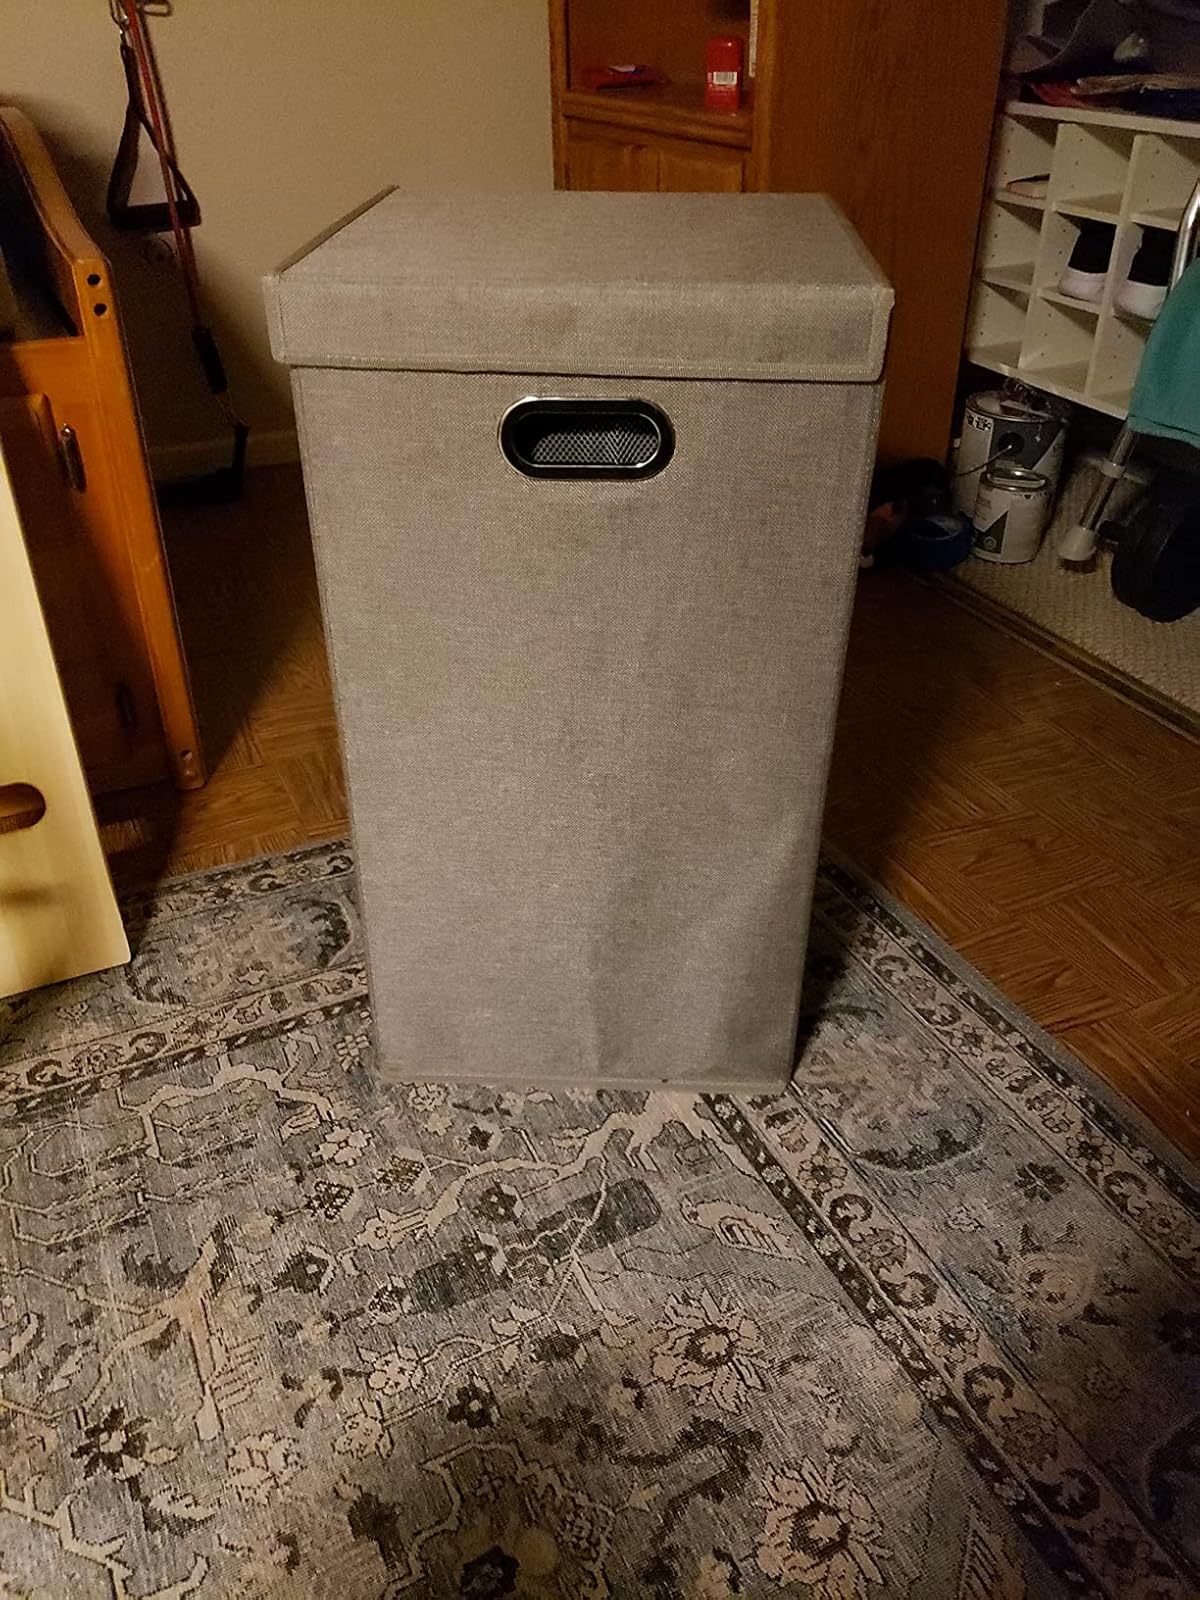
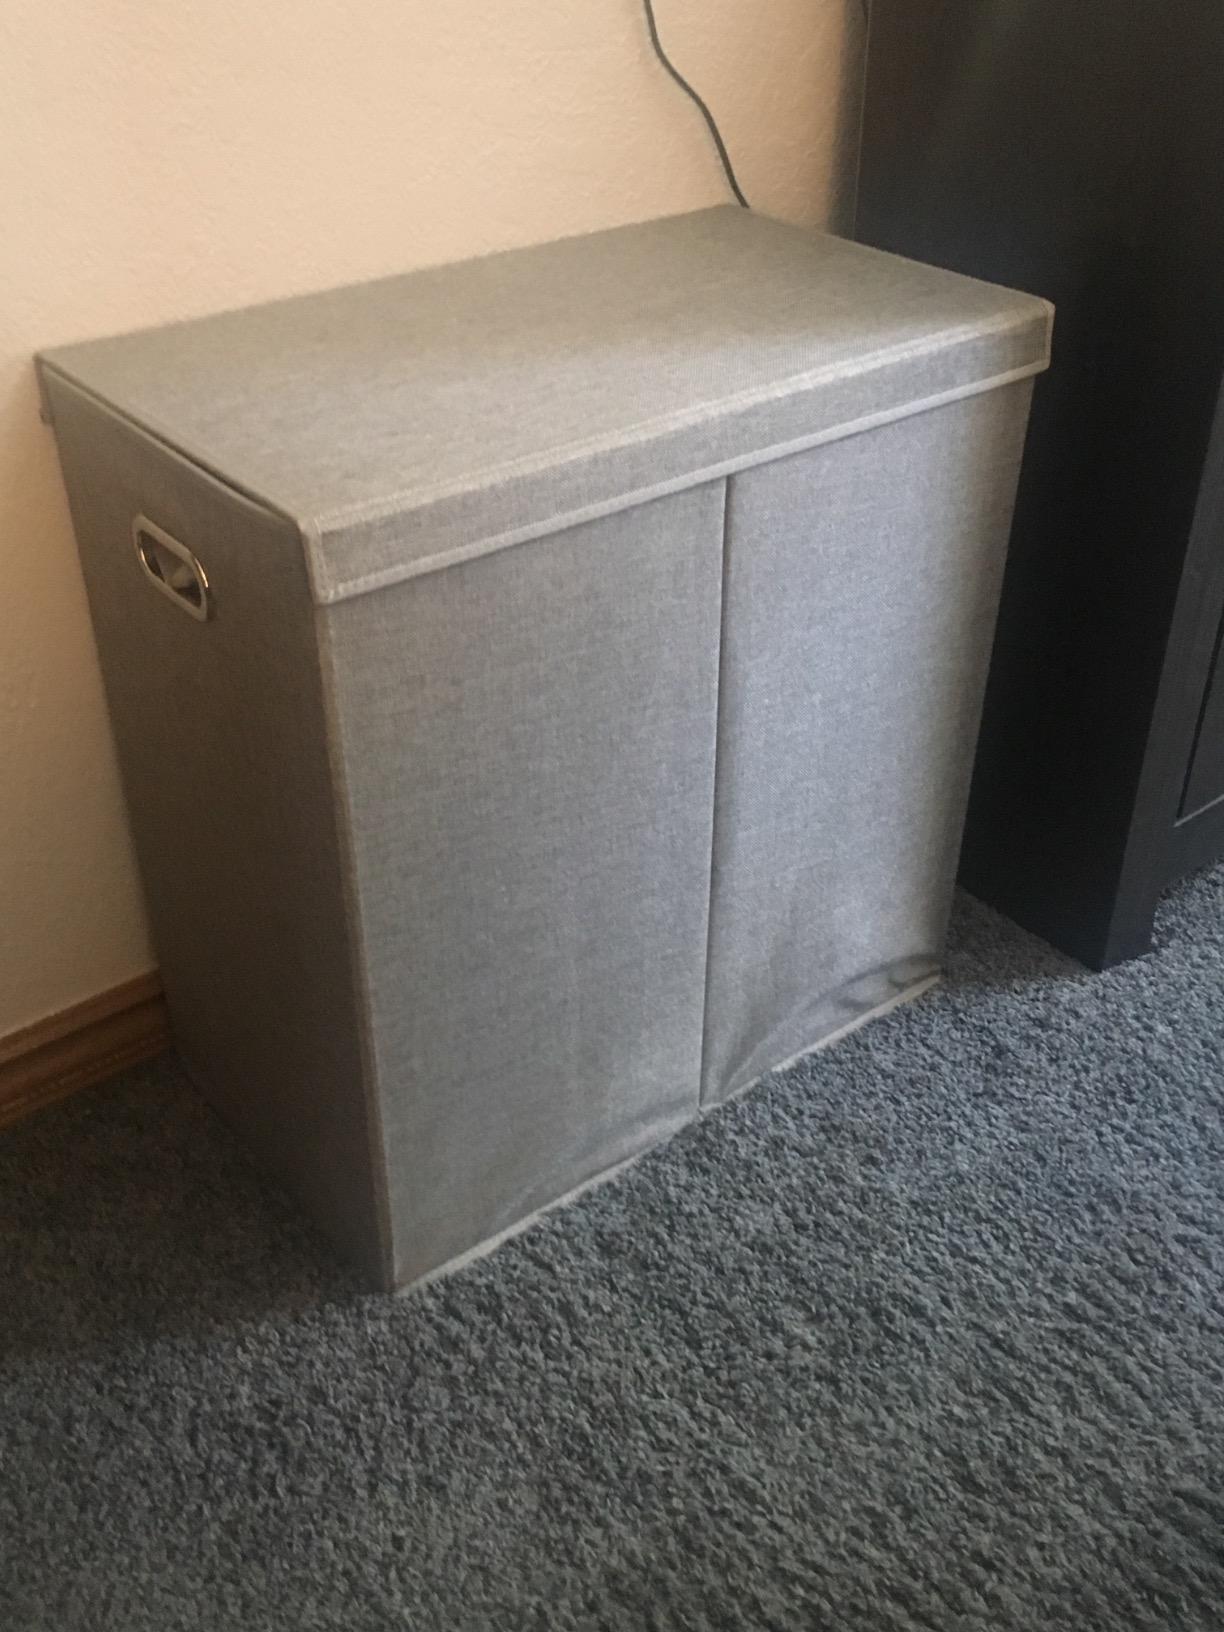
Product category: items_hamper
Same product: no